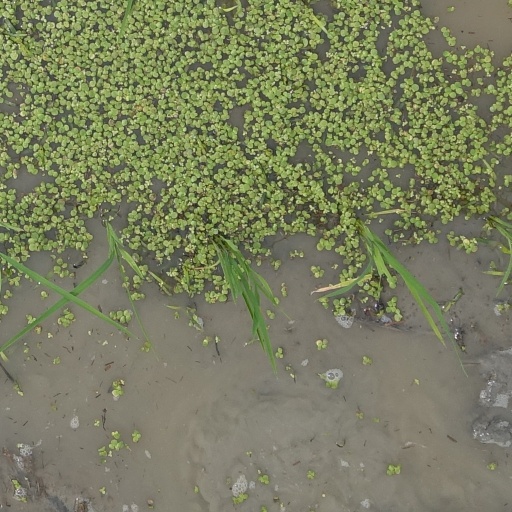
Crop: rice